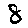
Label: 8